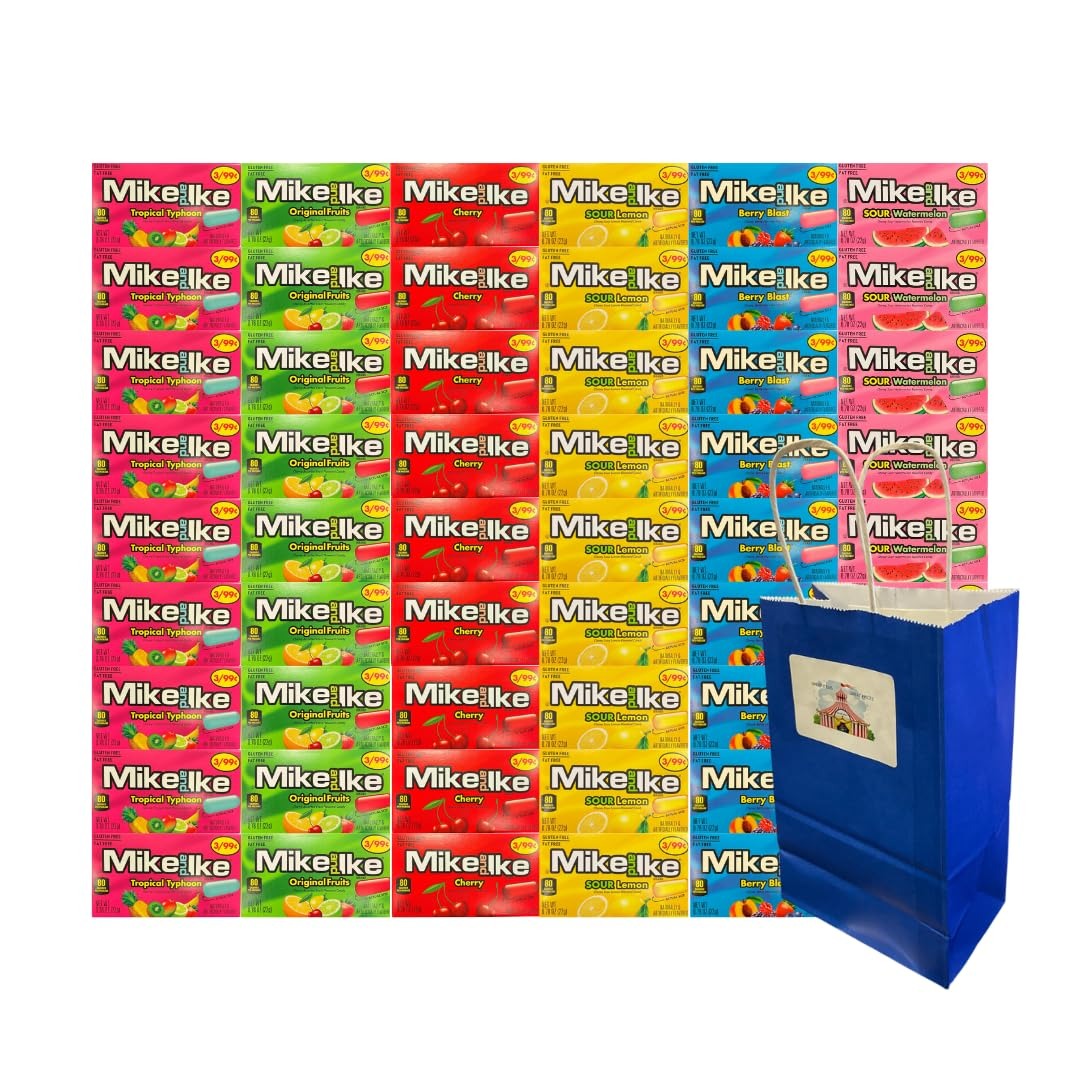
Item Name: Generic Candy Assorted Flavor Mike And Ike, 6 Flavor, Tropical Typhoon, Berry Blast, Cherry, Sour Watermelon, Sour Lemon, Original Fruits 0.78 Oz, 9 Each Flavor, 54 Pack
Bullet Point 1: Delicious Assortment: Enjoy a variety of flavors including Tropical Typhoon, Berry Blast, Cherry, Sour Watermelon, Sour Lemon, and Original Fruits.
Bullet Point 2: Pack of 54 individual boxes, each containing 0.78 ounces of candy.
Bullet Point 3: Perfect for sharing or enjoying on the go.
Bullet Point 4: Great for parties, events, or everyday snacking.
Bullet Point 5: Made with high-quality ingredients for delicious flavor.
Product Description: Indulge your sweet tooth with this delightful assortment of Mike and Ike candies! Each pack contains 54 individual boxes, with 9 boxes of each delicious flavor: Tropical Typhoon, Berry Blast, Cherry, Sour Watermelon, Sour Lemon, and Original Fruits. Perfect for sharing with friends and family or enjoying as a tasty treat on the go. These chewy and fruity candies are sure to satisfy any craving!
Value: 42.12
Unit: Ounce

Price: 33